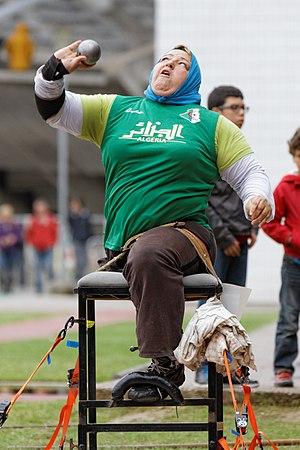
Nadia Medjemedj, lancer du poids (3Kg), Meeting d'Athlétisme Paralympique de Paris, 4 juin 2014.